Great Chelsea fire of 1973

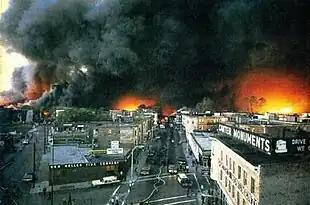
The second Great Chelsea fire destroying 18 city blocks—note the fire hoses running down the center of the street

The Great Chelsea fire of 1973, also known as the second Great Chelsea fire, was a conflagration that occurred on October 14, 1973, in Chelsea, Massachusetts, a city directly across the Chelsea Creek from East Boston. The fire burned , and was spread by strong winds and a lack of adequate water supply in the neighborhood of the fire. The fire started away from the origin of the Great Chelsea fire of 1908.